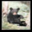
Label: bear